History of the Pittsburgh Steelers

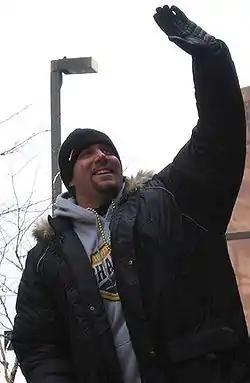
Steelers QB Ben Roethlisberger at the Steelers Super Bowl XL victory parade in downtown Pittsburgh

After defeating Buffalo Bills and Oakland Raiders with relative ease in the AFC playoffs, the Steelers met the Minnesota Vikings in New Orleans for Super Bowl IX. The game was a defensive struggle: the only scoring in the first half was a safety scored by the Steelers when Minnesota quarterback Fran Tarkenton was sacked in the end zone. In the second half, the Steelers scored a touchdown after a fumbled kickoff and clinched it with a late Larry Brown touchdown. The Steelers won 16–6, and had finally earned a championship after 42 years of futility.